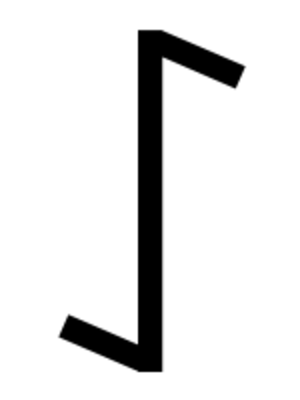
Langobardisk (sprog) / Primære kilder
s
Langobardisk eller longobardisk er et uddødt sprog der blev brugt af langobarderne, et germansktalende folk der slog sig ned i Italien i det 6. århundrede. Sproget forfaldt fra det 7. århundrede, men kan have været delvist i brug så længe som til det det 10. århundrede. Sproget er i dag kun bevaret i fragmenter, hovedsagelig som individuelle ord i latinske tekster.